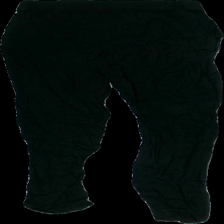
View: back
Type: Trousers
Category: Ladies
Brand: H&M
Brand text on label: DIVIDED
Colors: Black
Material: 100% Visc
Cut: Tight
Size: 38
Season: All
Price range: 50-100
Recommended usage: Reuse